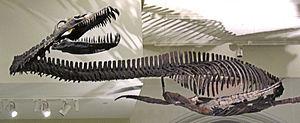
Elasmosaurus, élasmosaure en français, est un genre éteint, de plésiosauriens, de la famille des Plesiosauridae ayant vécu, en Amérique du Nord, au Crétacé supérieur. Le premier spécimen est découvert, en 1867, près de Fort Wallace, dans le Kansas aux États-Unis. Il est envoyé au paléontologue américain Edward Drinker Cope, qui le nomme E. platyurus, en 1868. Le nom générique signifie reptile à plaque mince, et le nom spécifique signifie à queue plate. Cope a d'abord reconstruit le squelette de l’Elasmosaurus avec le crâne au bout de la queue, une erreur mise en lumière par le paléontologue Othniel Charles Marsh qui devient une partie de leur rivalité dans la guerre des os. On ne connaît qu'un seul squelette incomplet d'Elasmosaurus, constitué d'un crâne fragmentaire, de la colonne vertébrale et des ceintures pectorales et pelviennes, et une seule espèce est reconnue aujourd'hui. D'autres espèces sont désormais considérées comme non valables ou ont été déplacées vers d'autres genres.